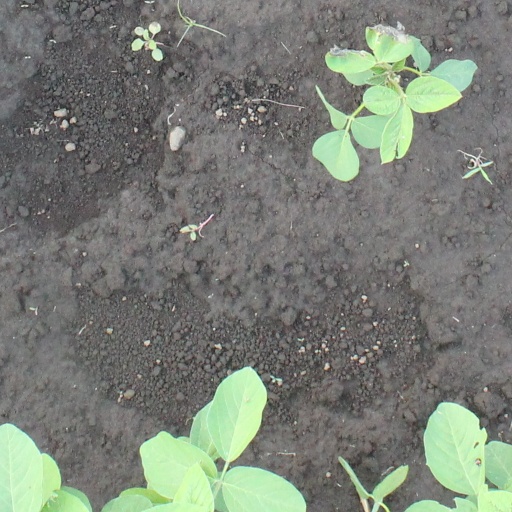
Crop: soybean